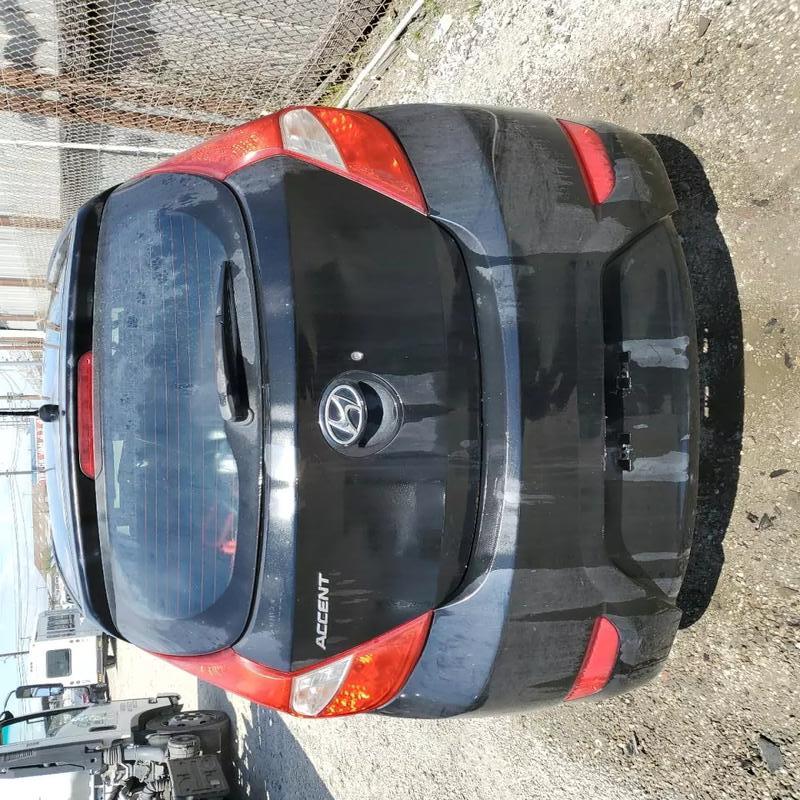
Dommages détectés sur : pare-choc arrière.
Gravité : mineur